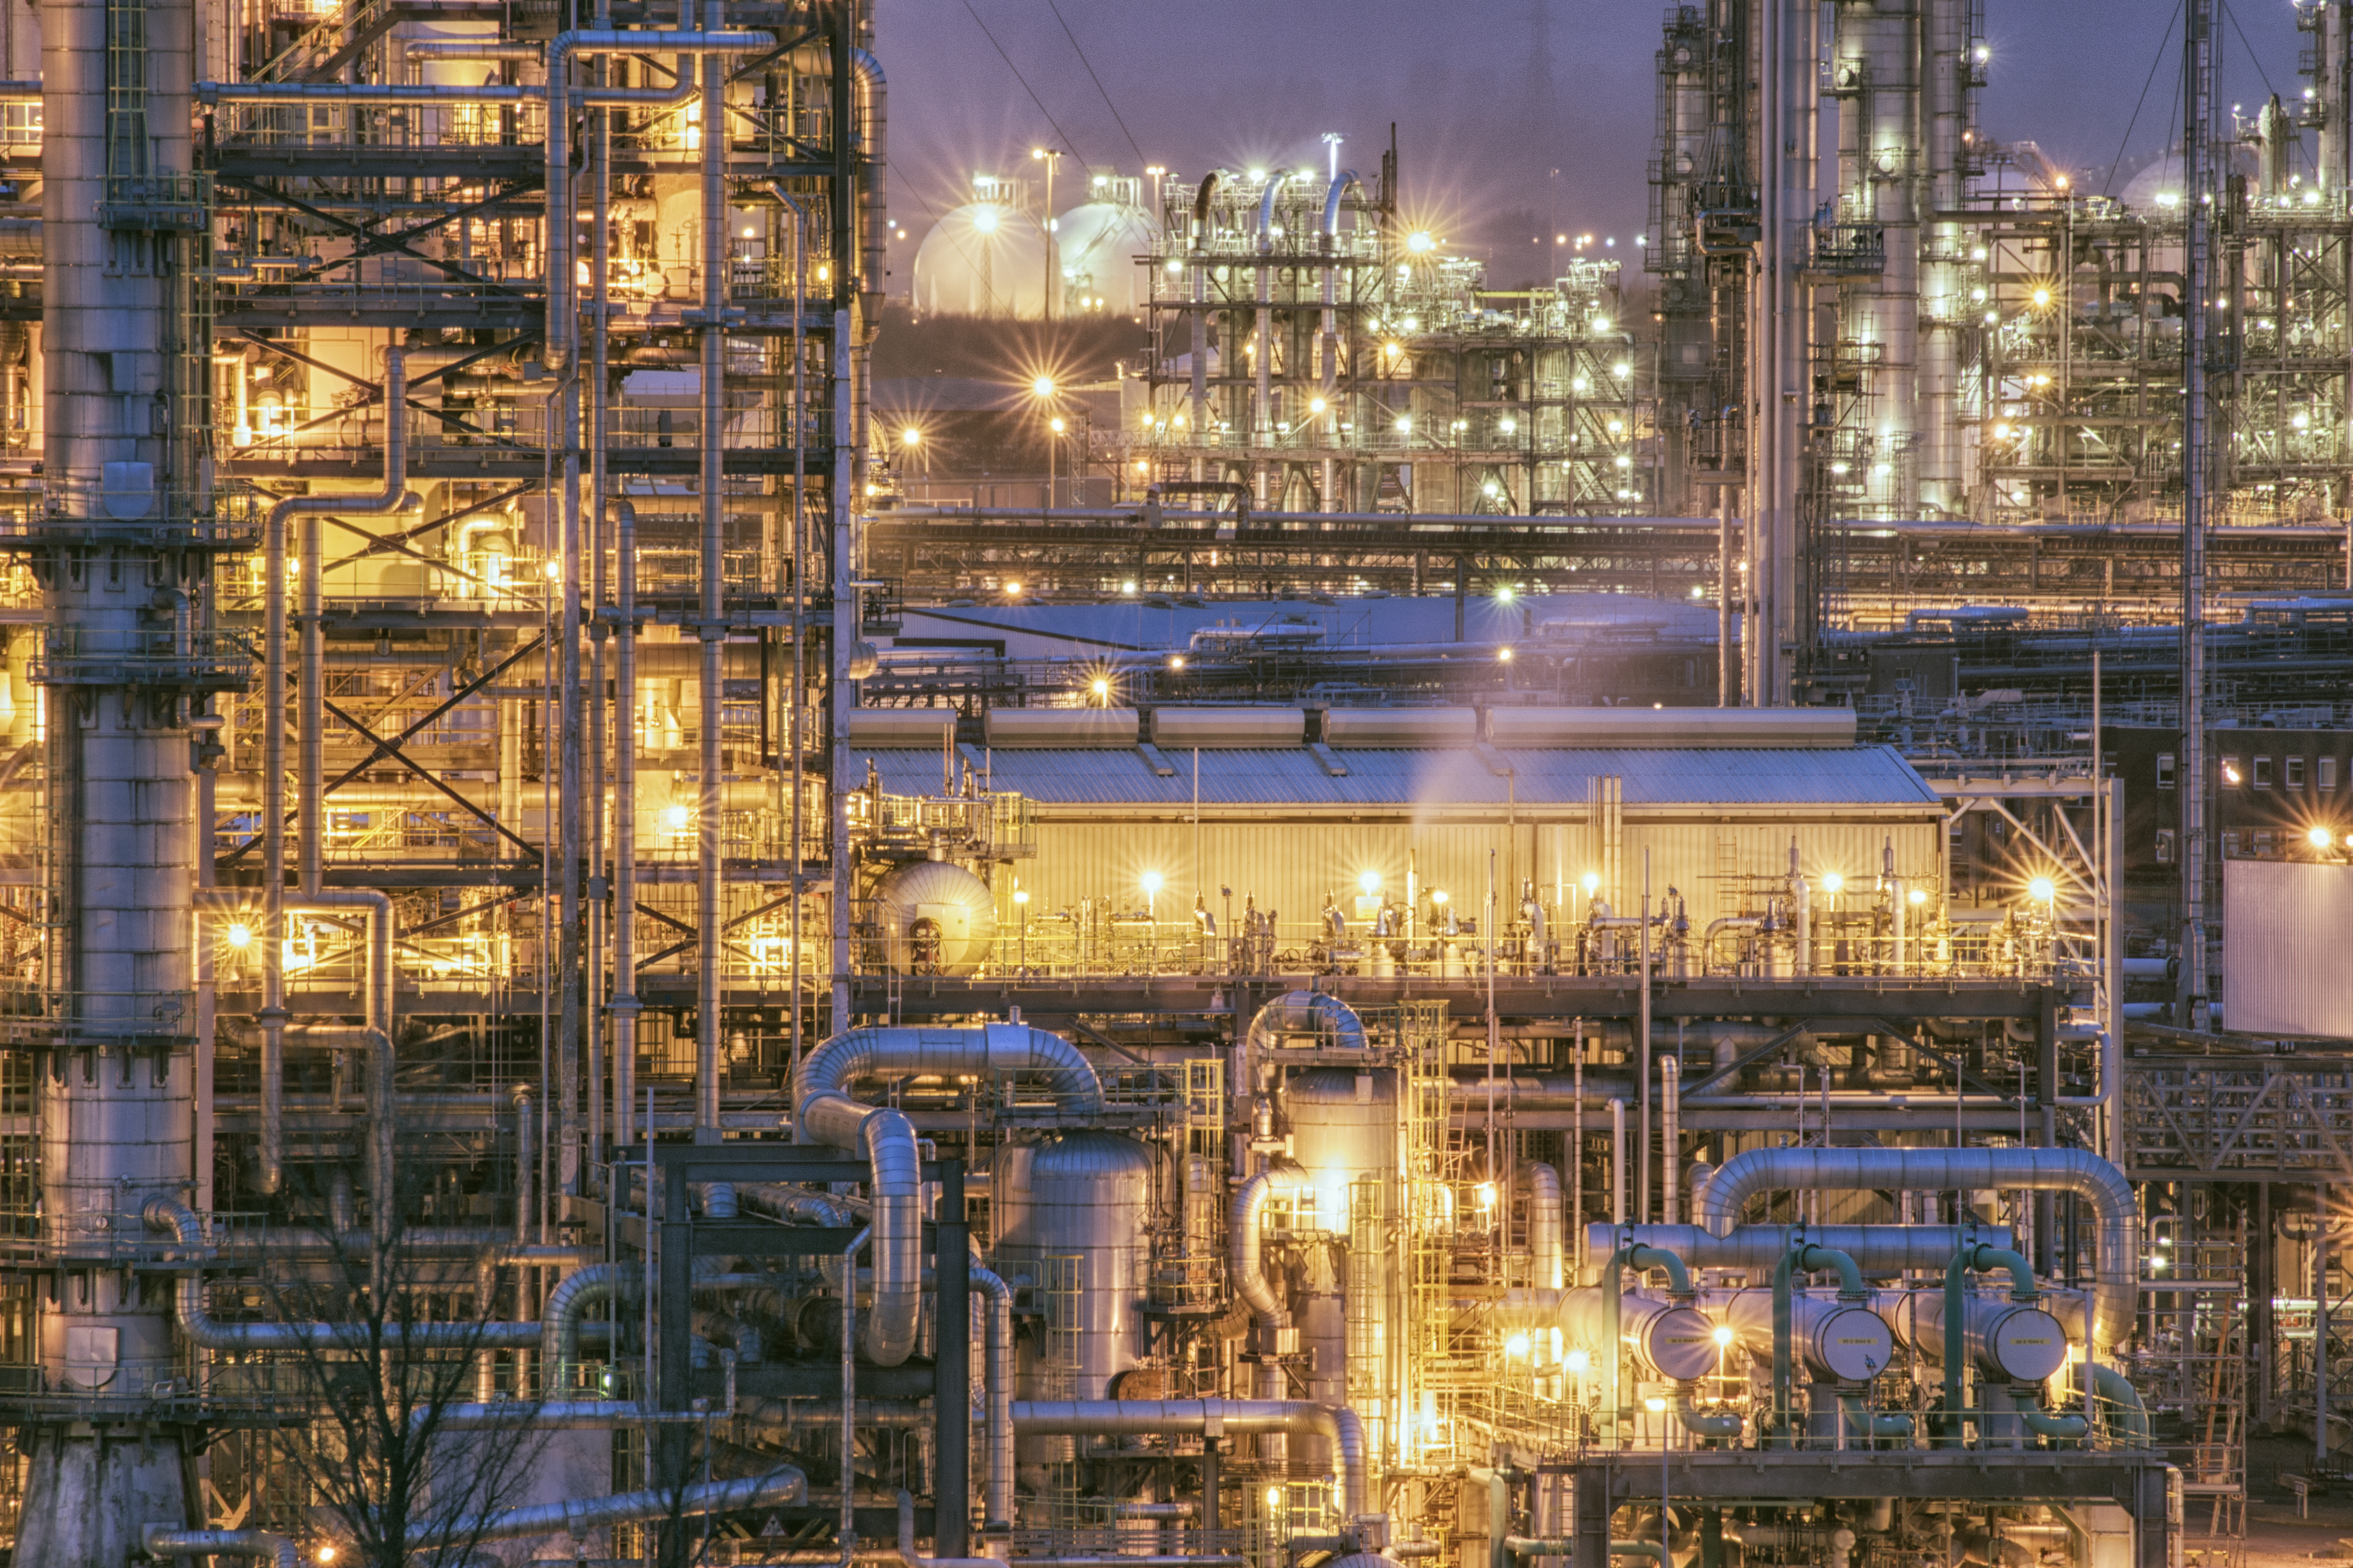
night, city, skyscraper, cityscape, downtown, evening, reflection, plaza, landmark, industrial, industry, scotland, forth, grangemouth, petrochemical, fracking, metropolis, urban area